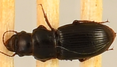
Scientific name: Cratacanthus dubius
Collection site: North Sterling NEON (STER), plot STER_026